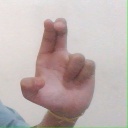
अक्षर: आ